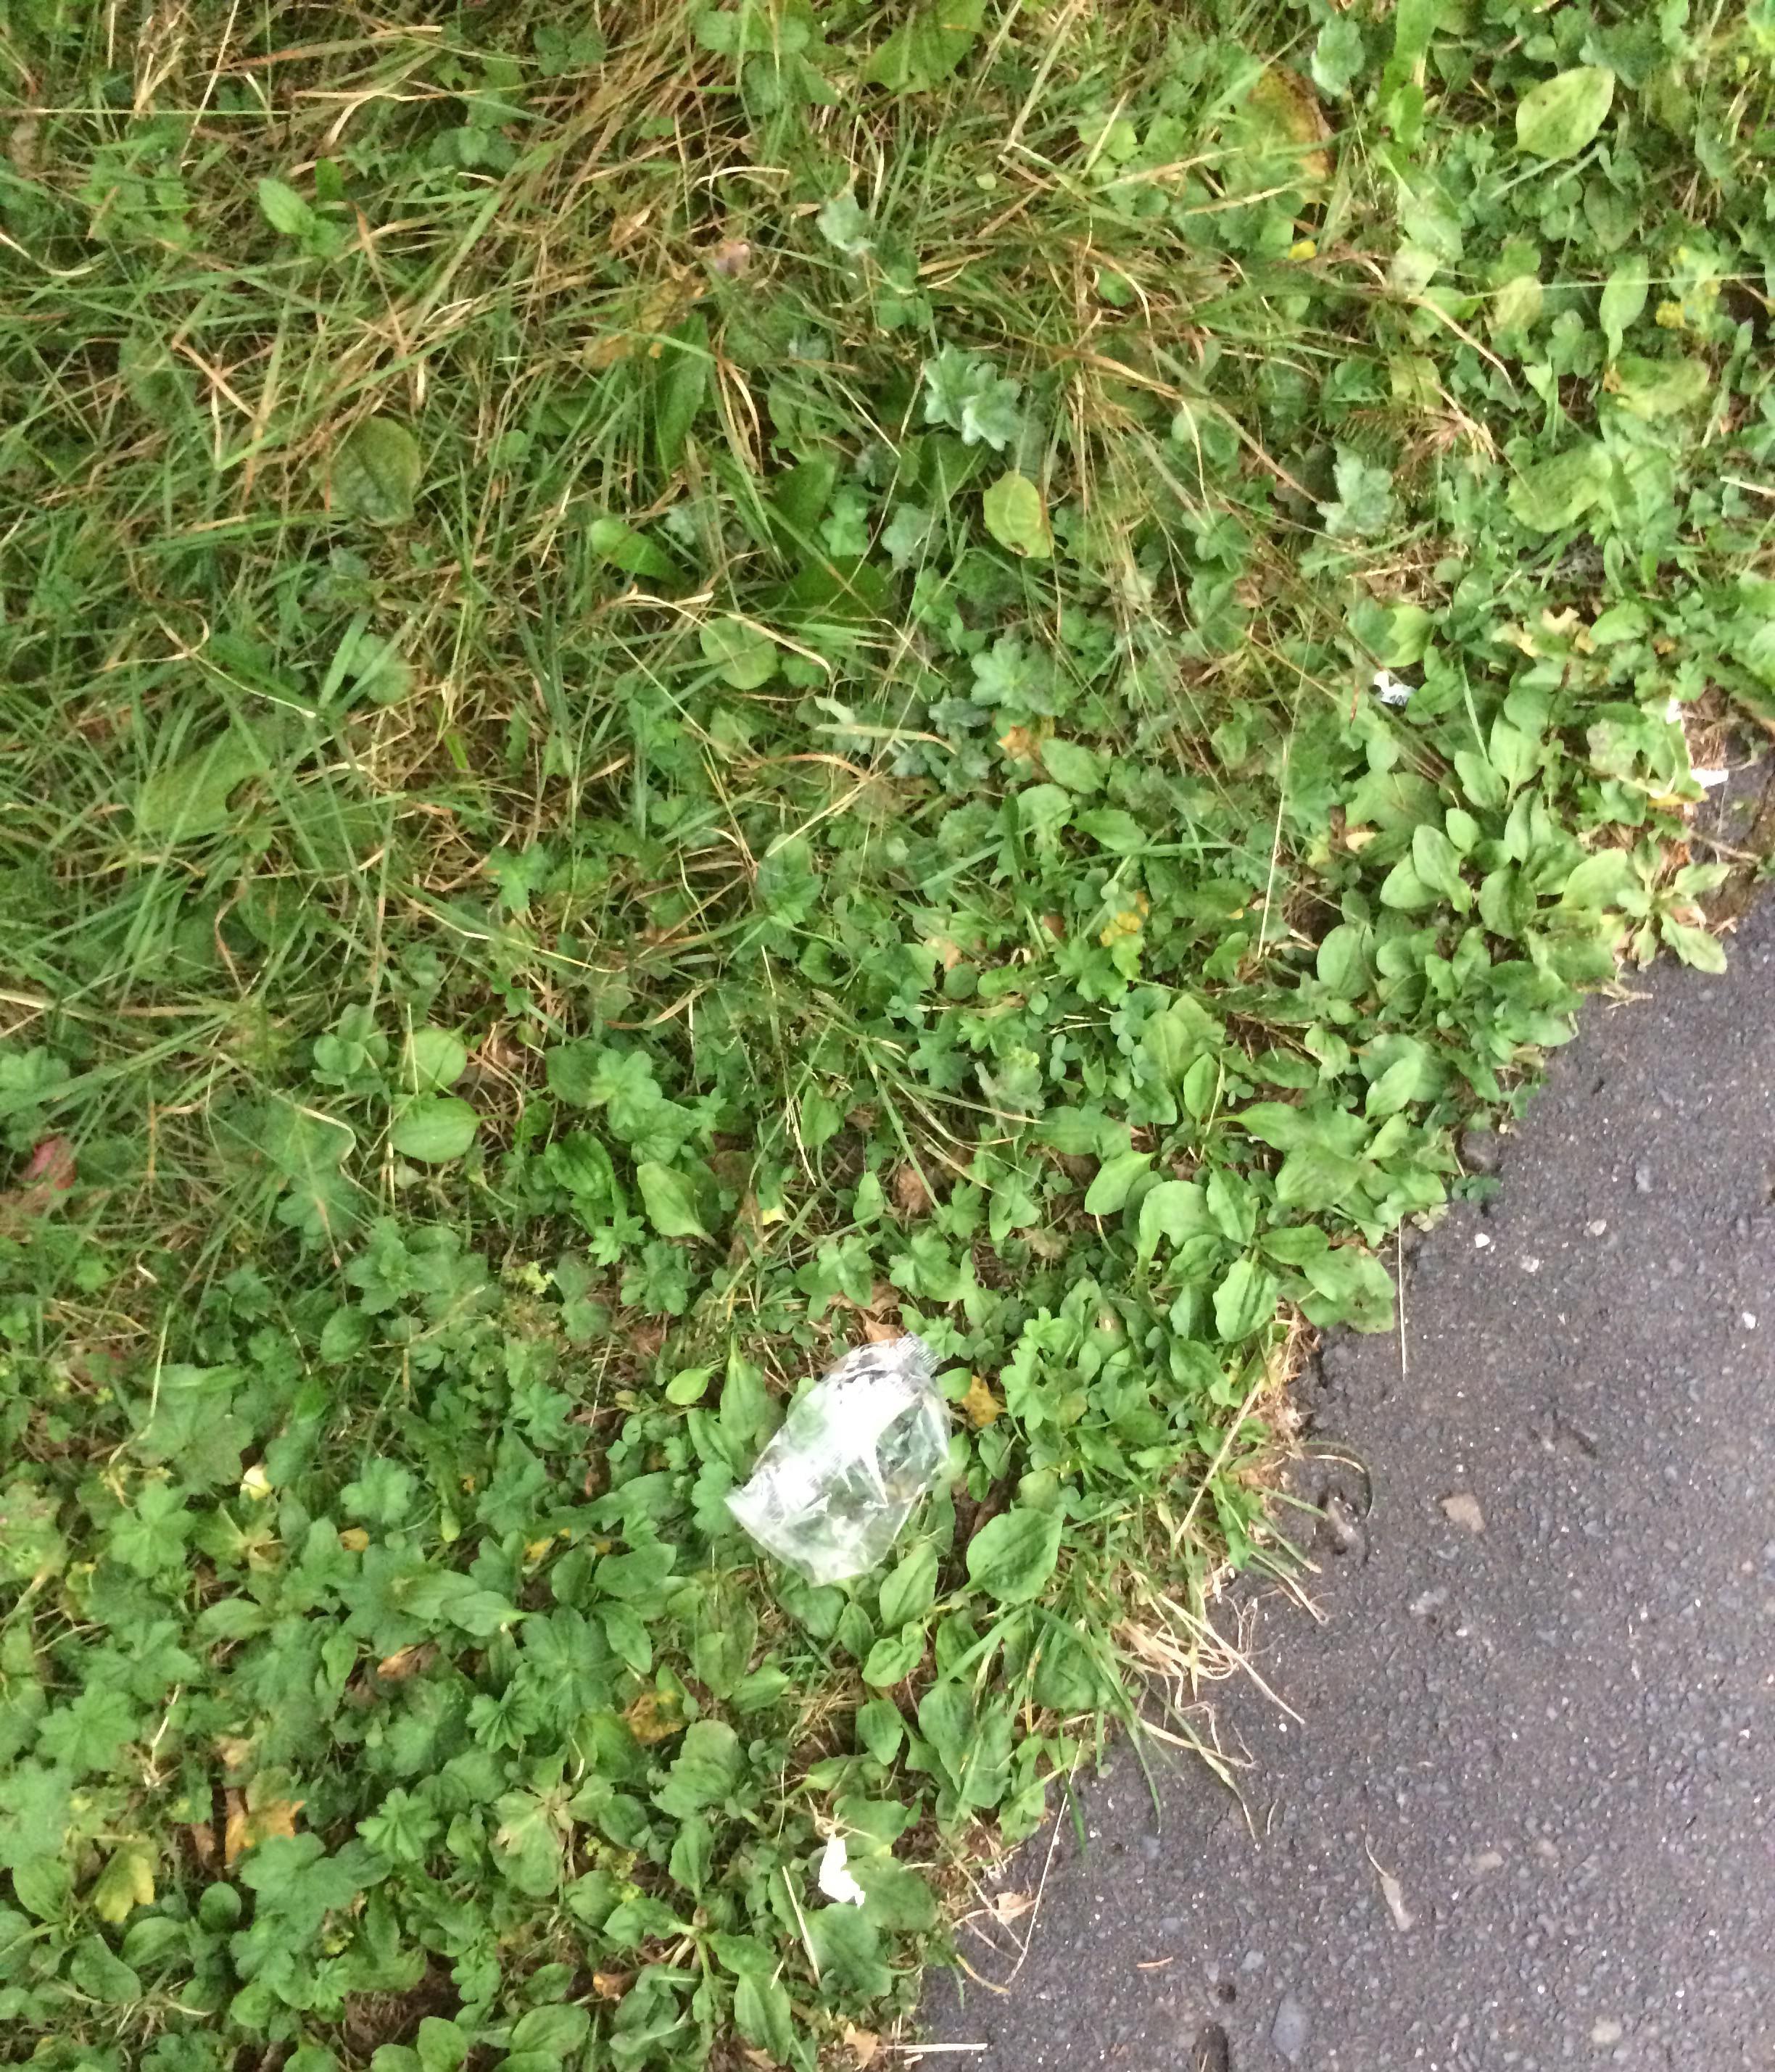
Object: Plastic film (Plastic bag & wrapper)